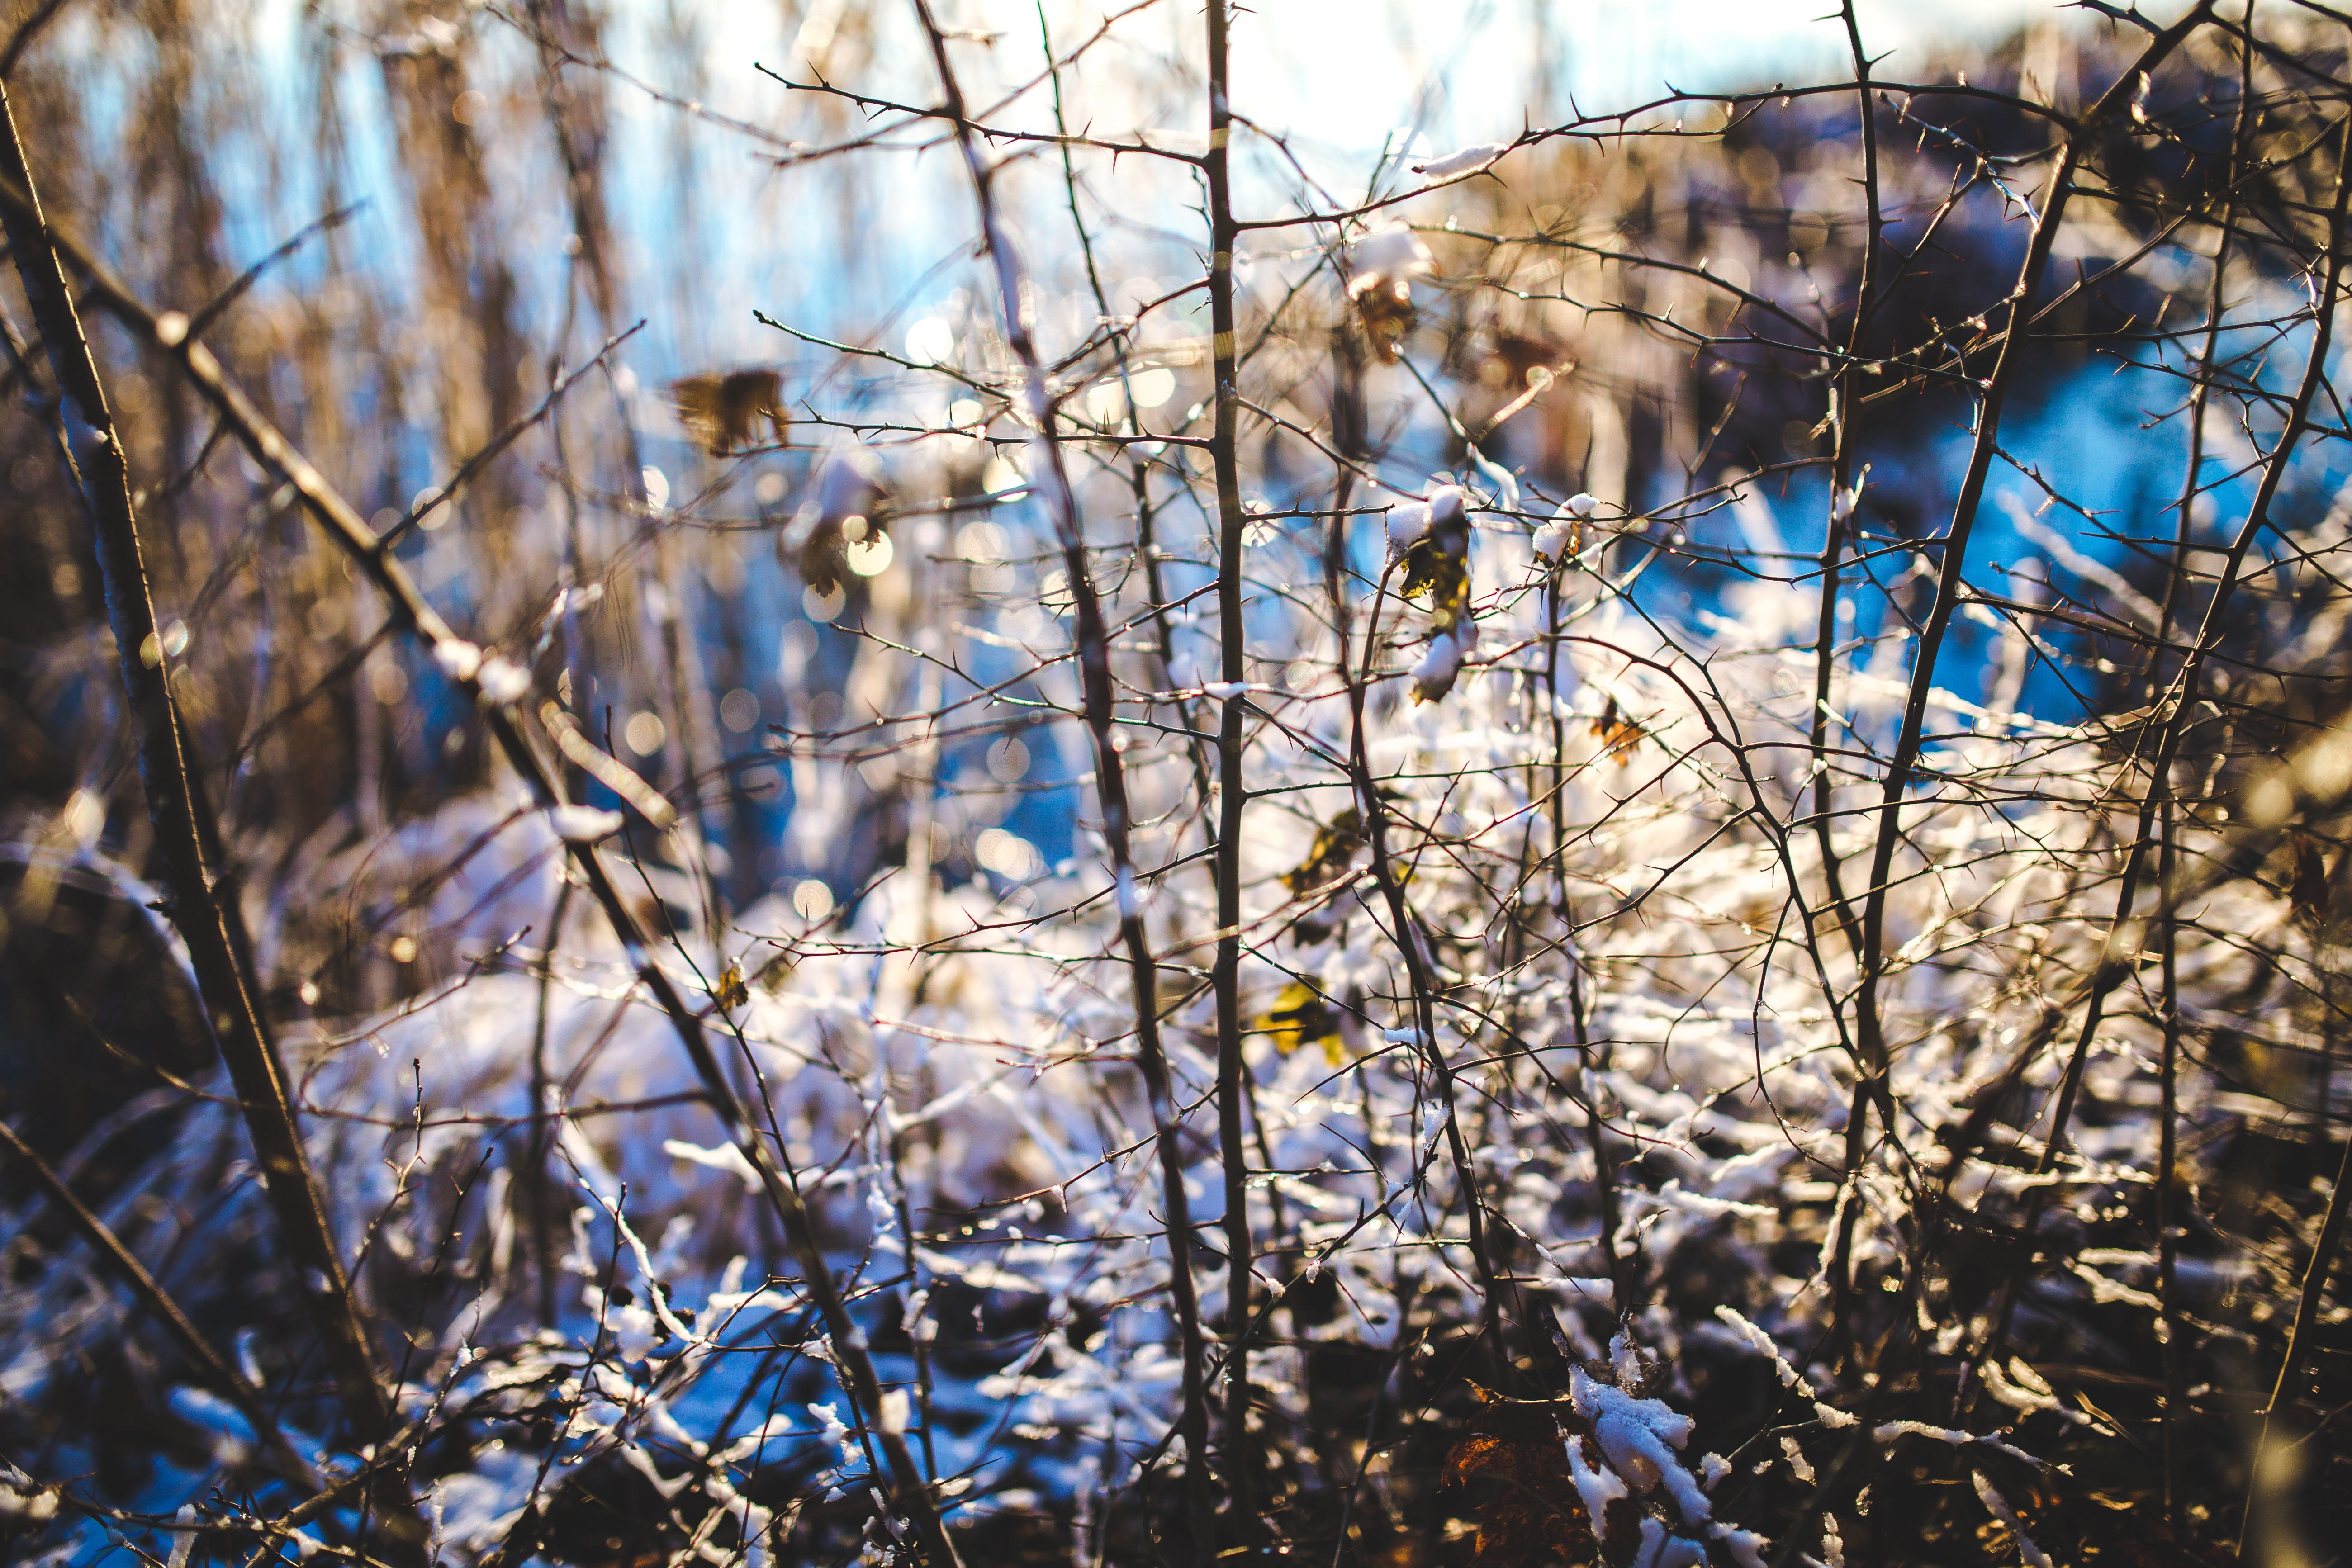
tree, nature, branch, snow, winter, bokeh, leaf, flower, wildlife, spring, autumn, closeup, season, close up, background